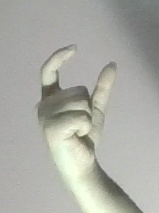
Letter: nun